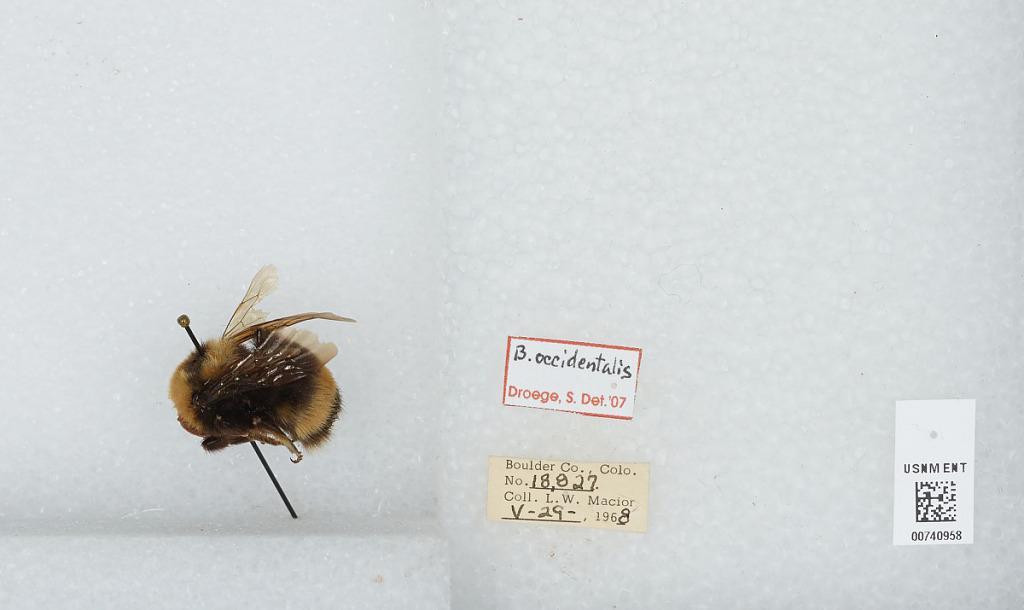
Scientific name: Bombus (Bombus) occidentalis Greene
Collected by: L. Macior
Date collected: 1968-5-29
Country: United States
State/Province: Colorado
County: Boulder
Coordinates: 40.09, -105.36
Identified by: Droege, S. W.